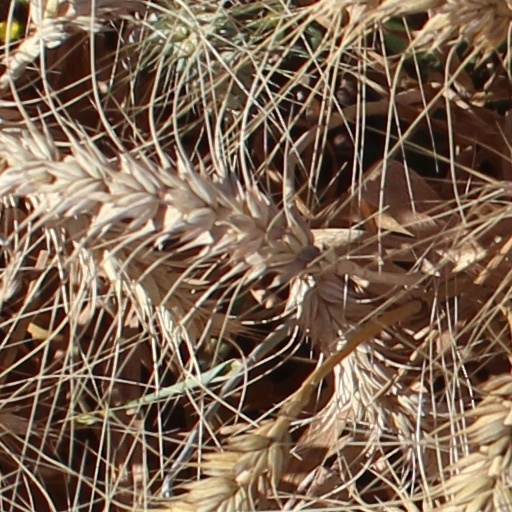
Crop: wheat